Camouflage

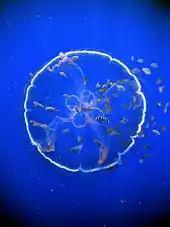
Many animals of the open sea, like this "Aurelia labiata" jellyfish, are largely transparent.

Many marine animals that float near the surface are highly transparent, giving them almost perfect camouflage. However, transparency is difficult for bodies made of materials that have different refractive indices from seawater. Some marine animals such as jellyfish have gelatinous bodies, composed mainly of water; their thick mesogloea is acellular and highly transparent. This conveniently makes them buoyant, but it also makes them large for their muscle mass, so they cannot swim fast, making this form of camouflage a costly trade-off with mobility. Gelatinous planktonic animals are between 50 and 90 percent transparent. A transparency of 50 percent is enough to make an animal invisible to a predator such as cod at a depth of ; better transparency is required for invisibility in shallower water, where the light is brighter and predators can see better. For example, a cod can see prey that are 98 percent transparent in optimal lighting in shallow water. Therefore, sufficient transparency for camouflage is more easily achieved in deeper waters.